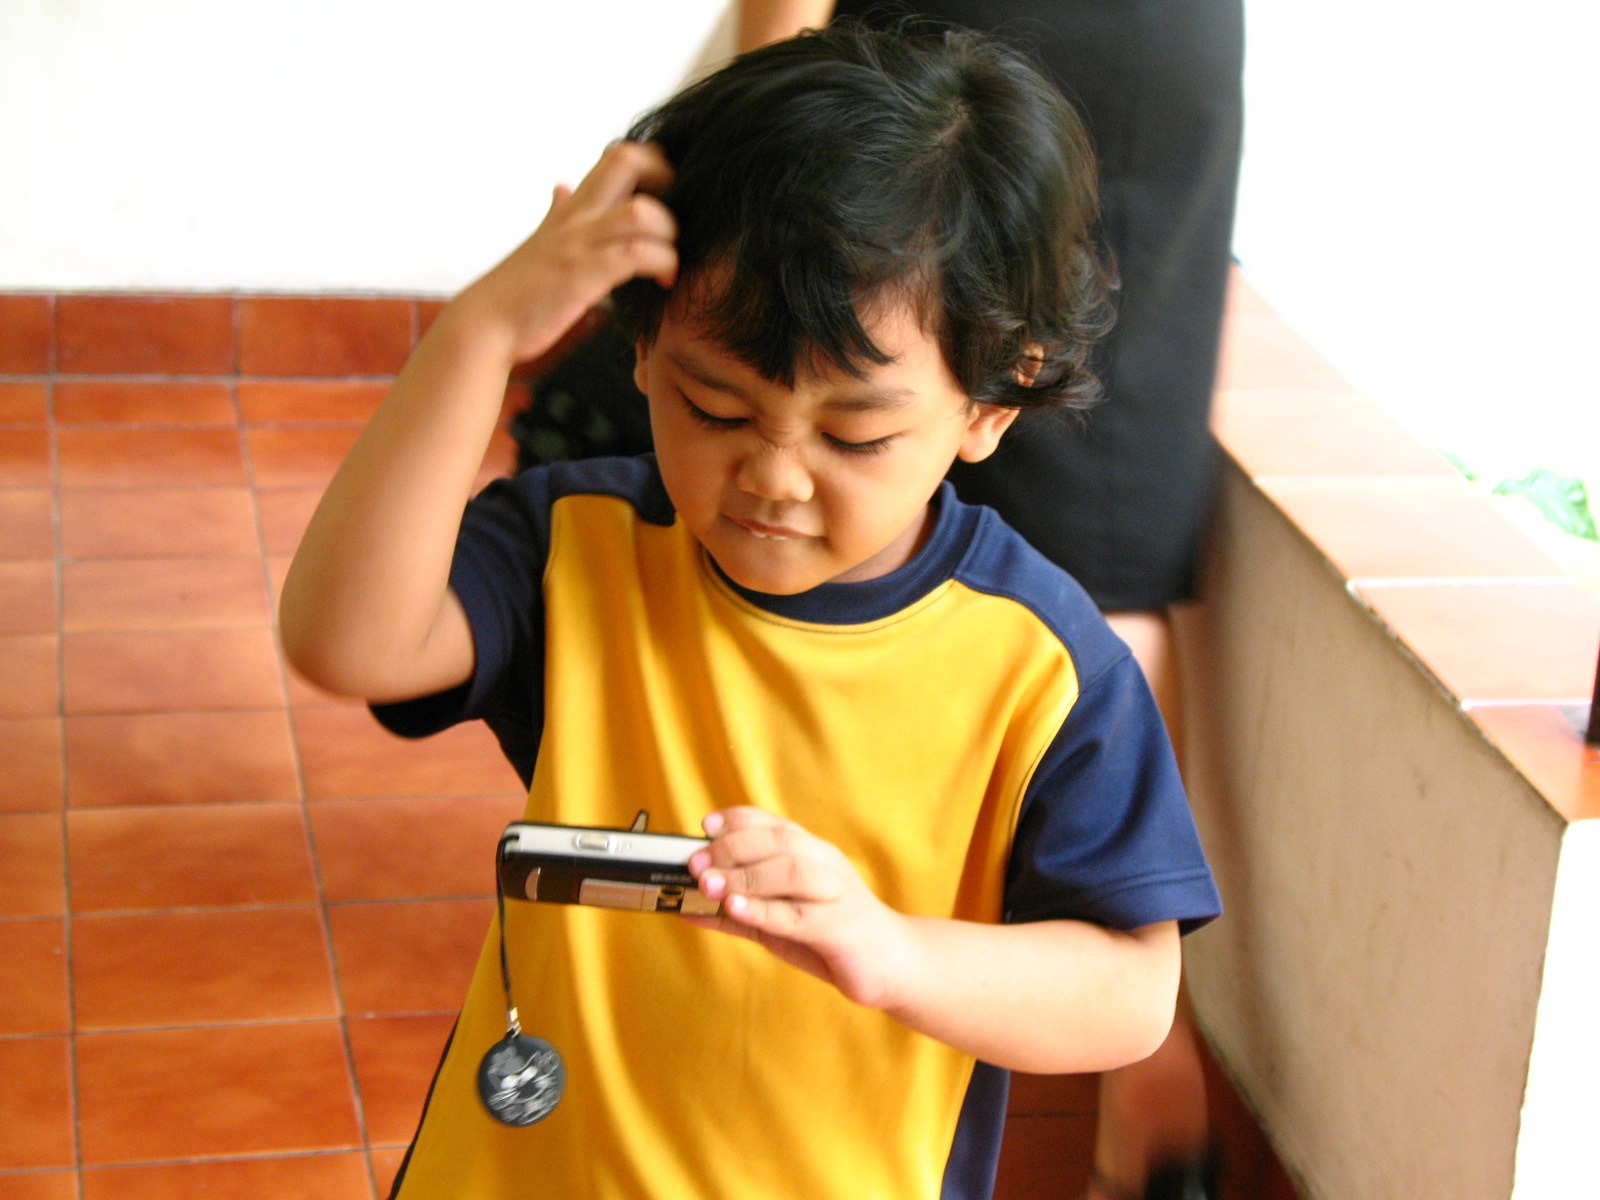
person, play, boy, kid, young, youth, child, human, toddler, schoolboy, perplexed, learning, bemused, confused, confusion, human positions, human action